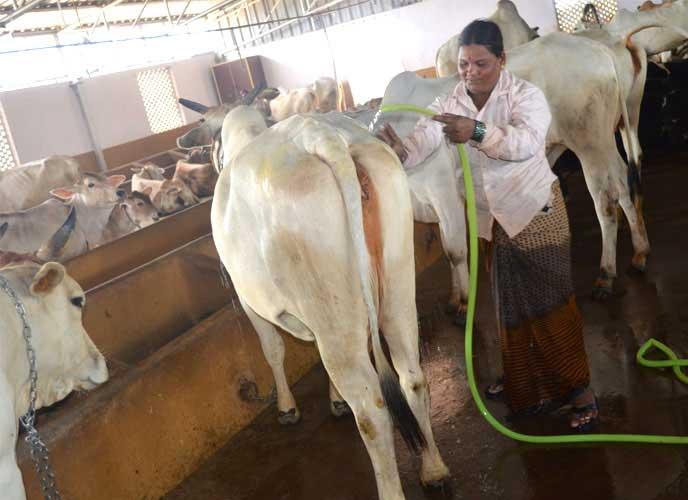
Mtu akitumia mfereji kunyunyuzia ng'ombe maji ng'ombe ambaye anaonekana kuwa rangi nyeupe na kahawia. Wako ndani ya banda la ng'ombe au zizi. Na ng'ombe wengine wanaonekana nyuma. Inaonekana kama shughuli ya usafi au utunzaji wa ng'ombe.